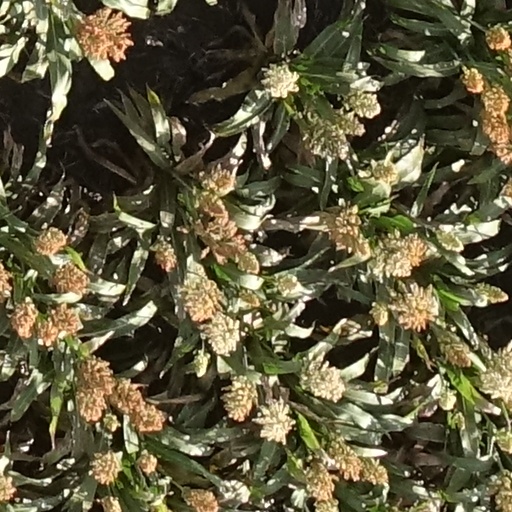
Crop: sorghum